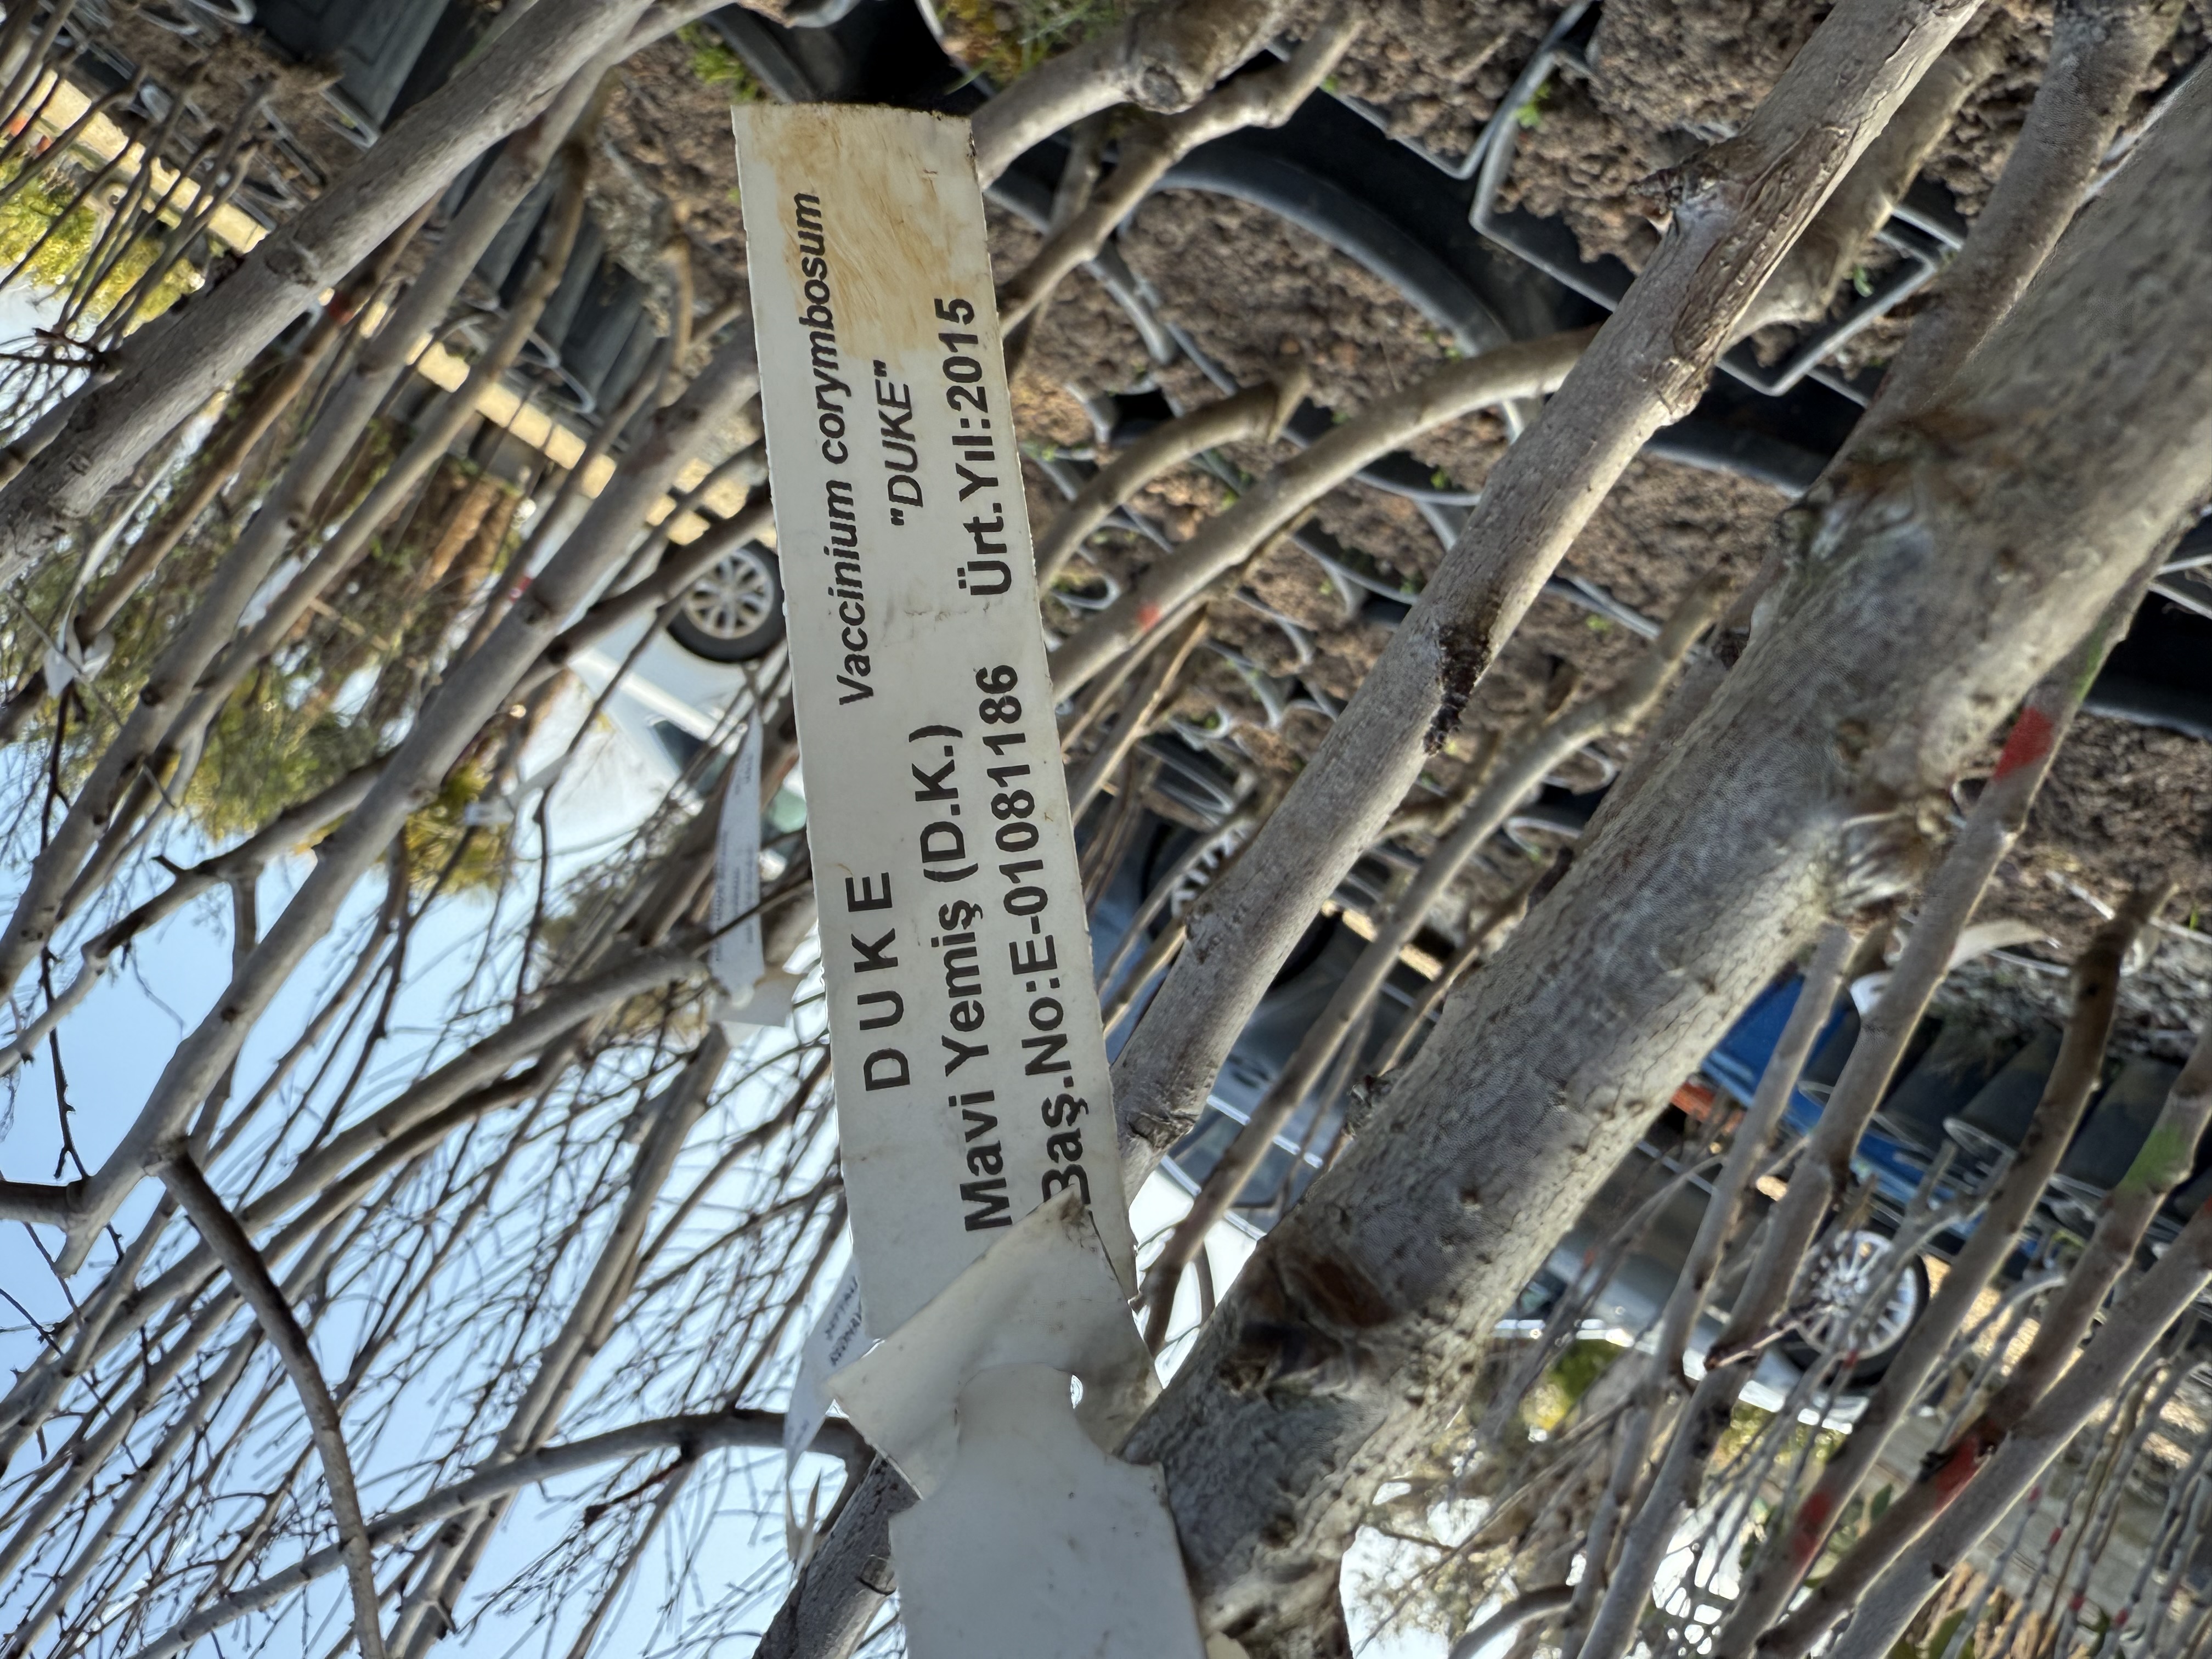
Variety: Duke Blueberry